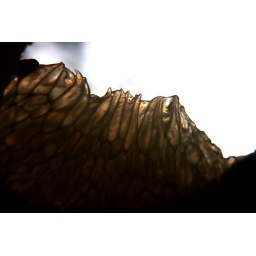
Finally got around to eating the grapefruit that's been sitting in my fruit bowl! 25.07.09